Southern Division, Royal Artillery

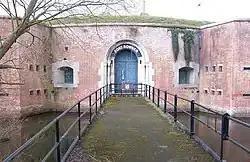
Entrance to Fort Rowner, HQ of 1st Brigade.

Southern Division, RA, listed sixth in order of precedence, was organised within Southern District with the following composition: